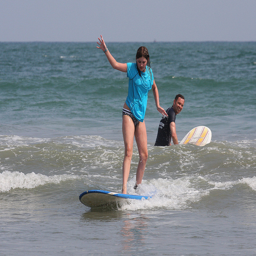
A beautiful young woman attempts to ride a wave on a surf board.
A woman surfing while a man looks on behind her
A man watching a woman surf on the beach.
a girl balancing on a surf board while a man watches behind.
A surfer girl riding a wave into shore.